Palacio de Deportes José María Martín Carpena

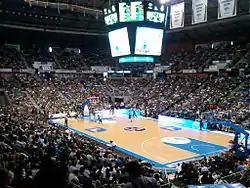
The arena, with its new scoreboard, during a basketball game in November 2011.

Martín Carpena arena opened in 1999. It has been the long-time home arena to one of Spain's top basketball teams, Unicaja Málaga, of the Liga ACB.